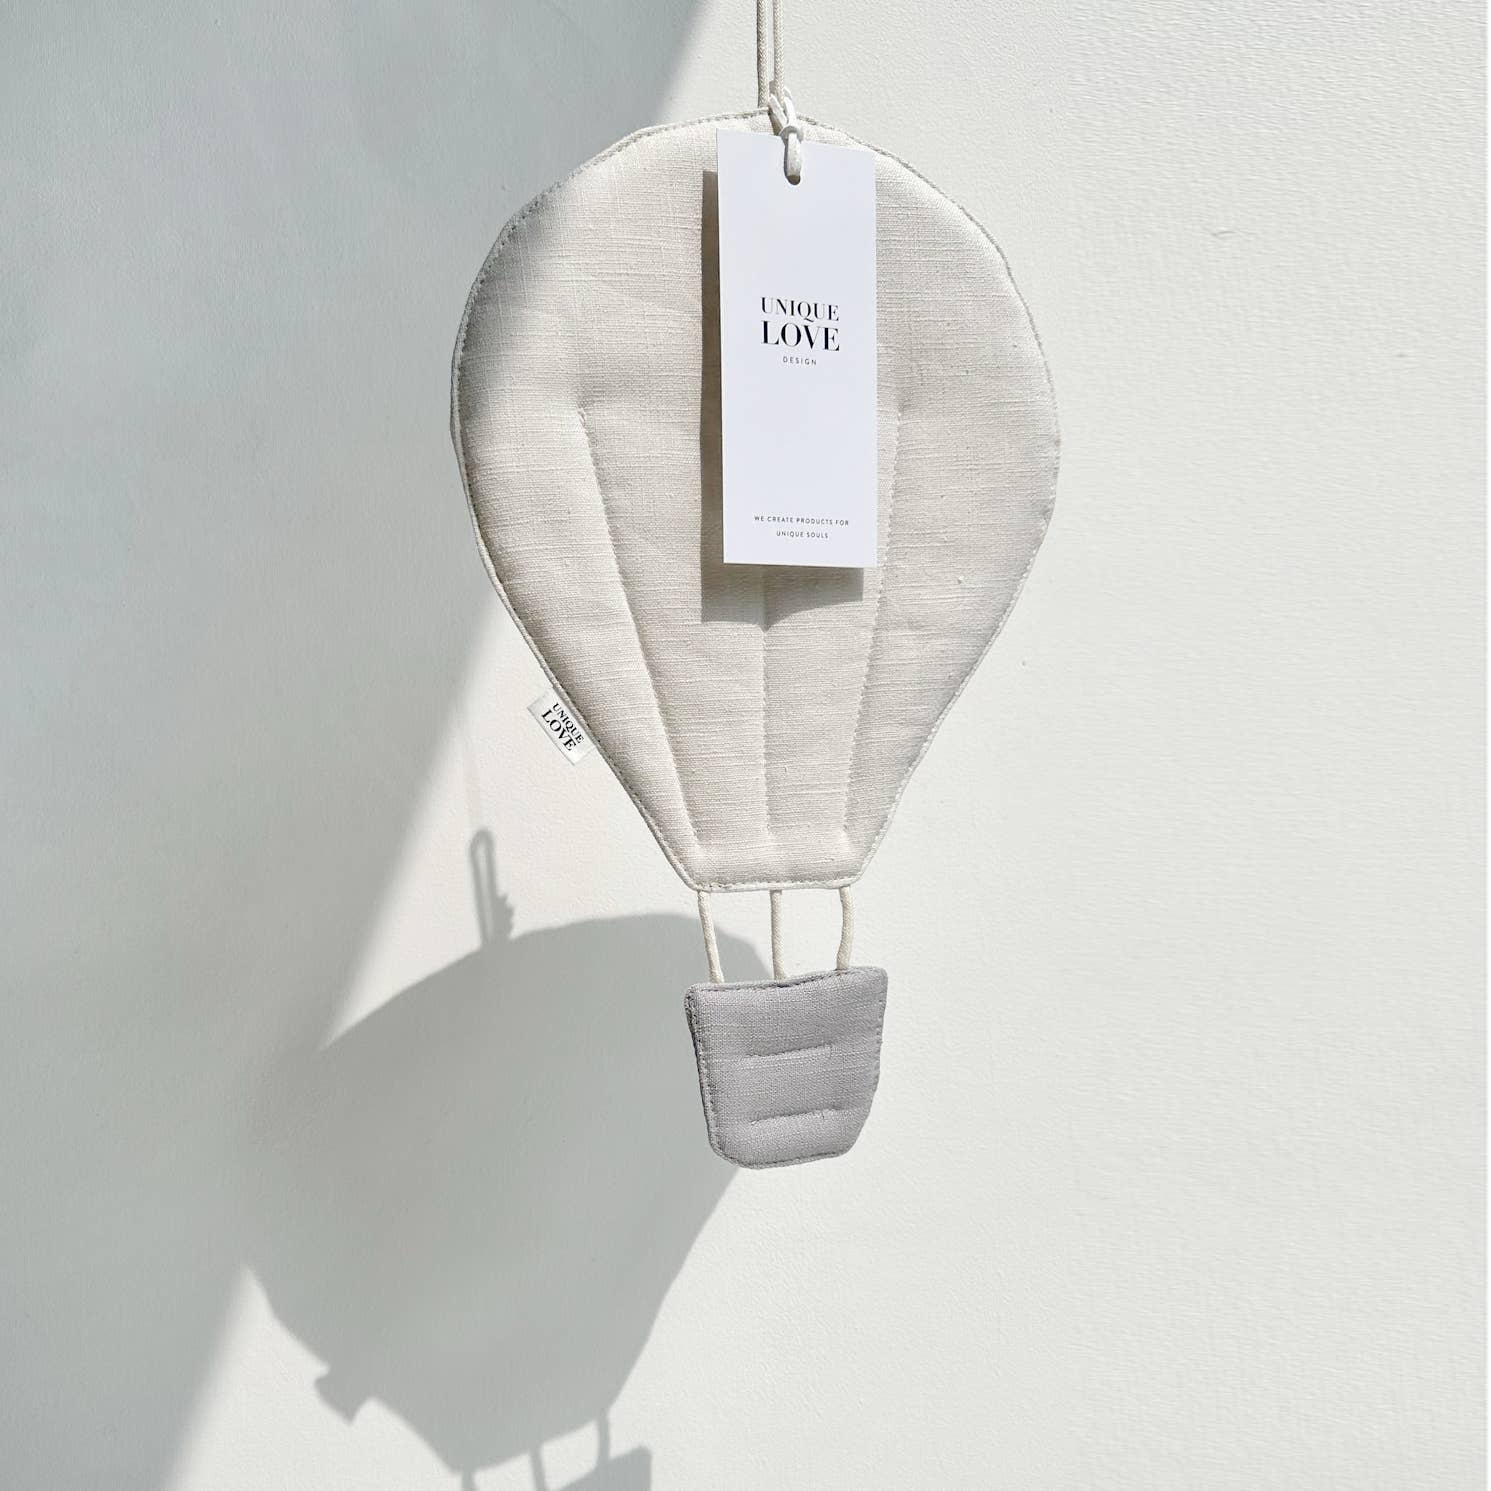
MOBILE - Fly to the Sky
· 100% handmade in Hamburg with love and care · An imaginative essential for every child's room · high-quality design for generations Discover our adorable Fly to the Sky hot air balloon. Handmade in our Hamburg studio from fine linen fabric. Our little ones will be amazed to watch the sailboat rocking. It is precisely this fascination that can calm your child down. In this way, the mobile helps you fall asleep or ensures that the baby stays still when changing diapers. If you are very enthusiastic, your baby can keep them busy playing for a long time. DETAILS · Designed and manufactured with love and care, 100% handmade in Hamburg · Imaginative MATERIAL & CARE · 100% linen · 100% cotton tape · The mobile can be wiped clean with a damp cloth SIZE & SAFETY · approx. 34 cm x 25 cm The mobile is only used as decoration, not as a toy and should therefore be hung up out of reach of your baby/child.
Brand: UNIQUE LOVE Design
Category: Baby & Toddler > Baby Toys & Activity Equipment > Baby Mobiles > Ceiling Mobiles